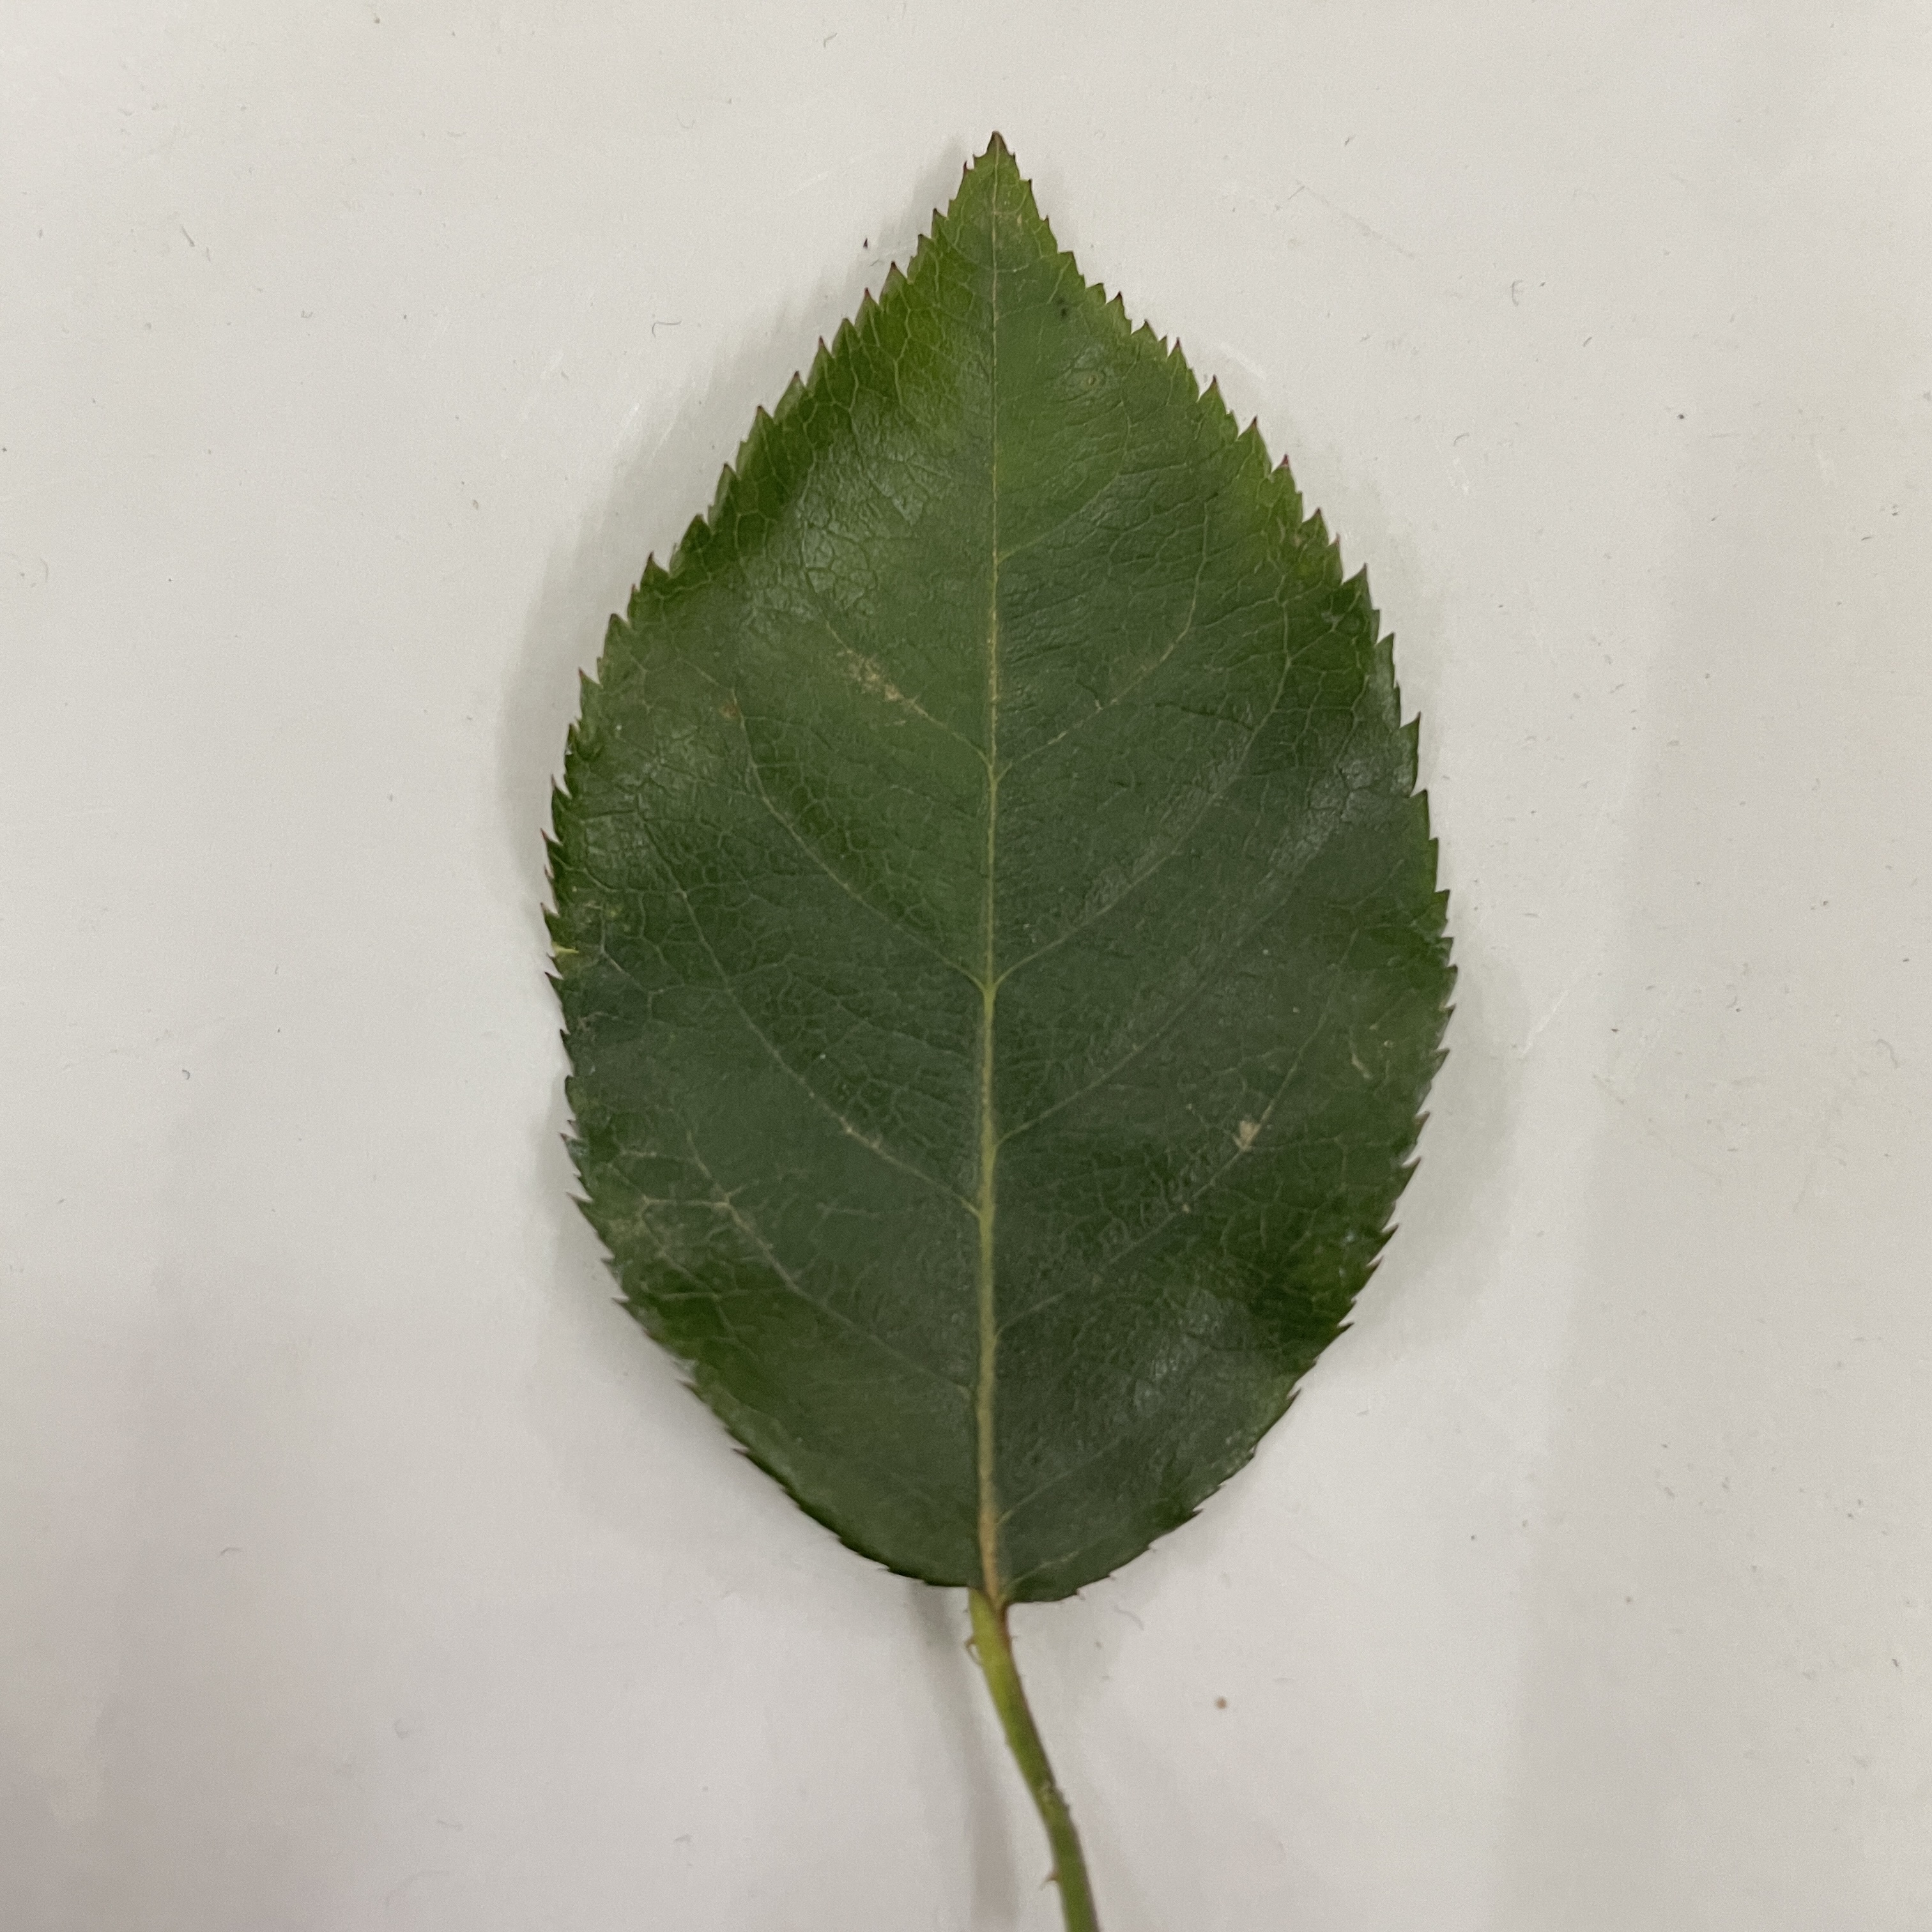
Label: Healthy Leaf